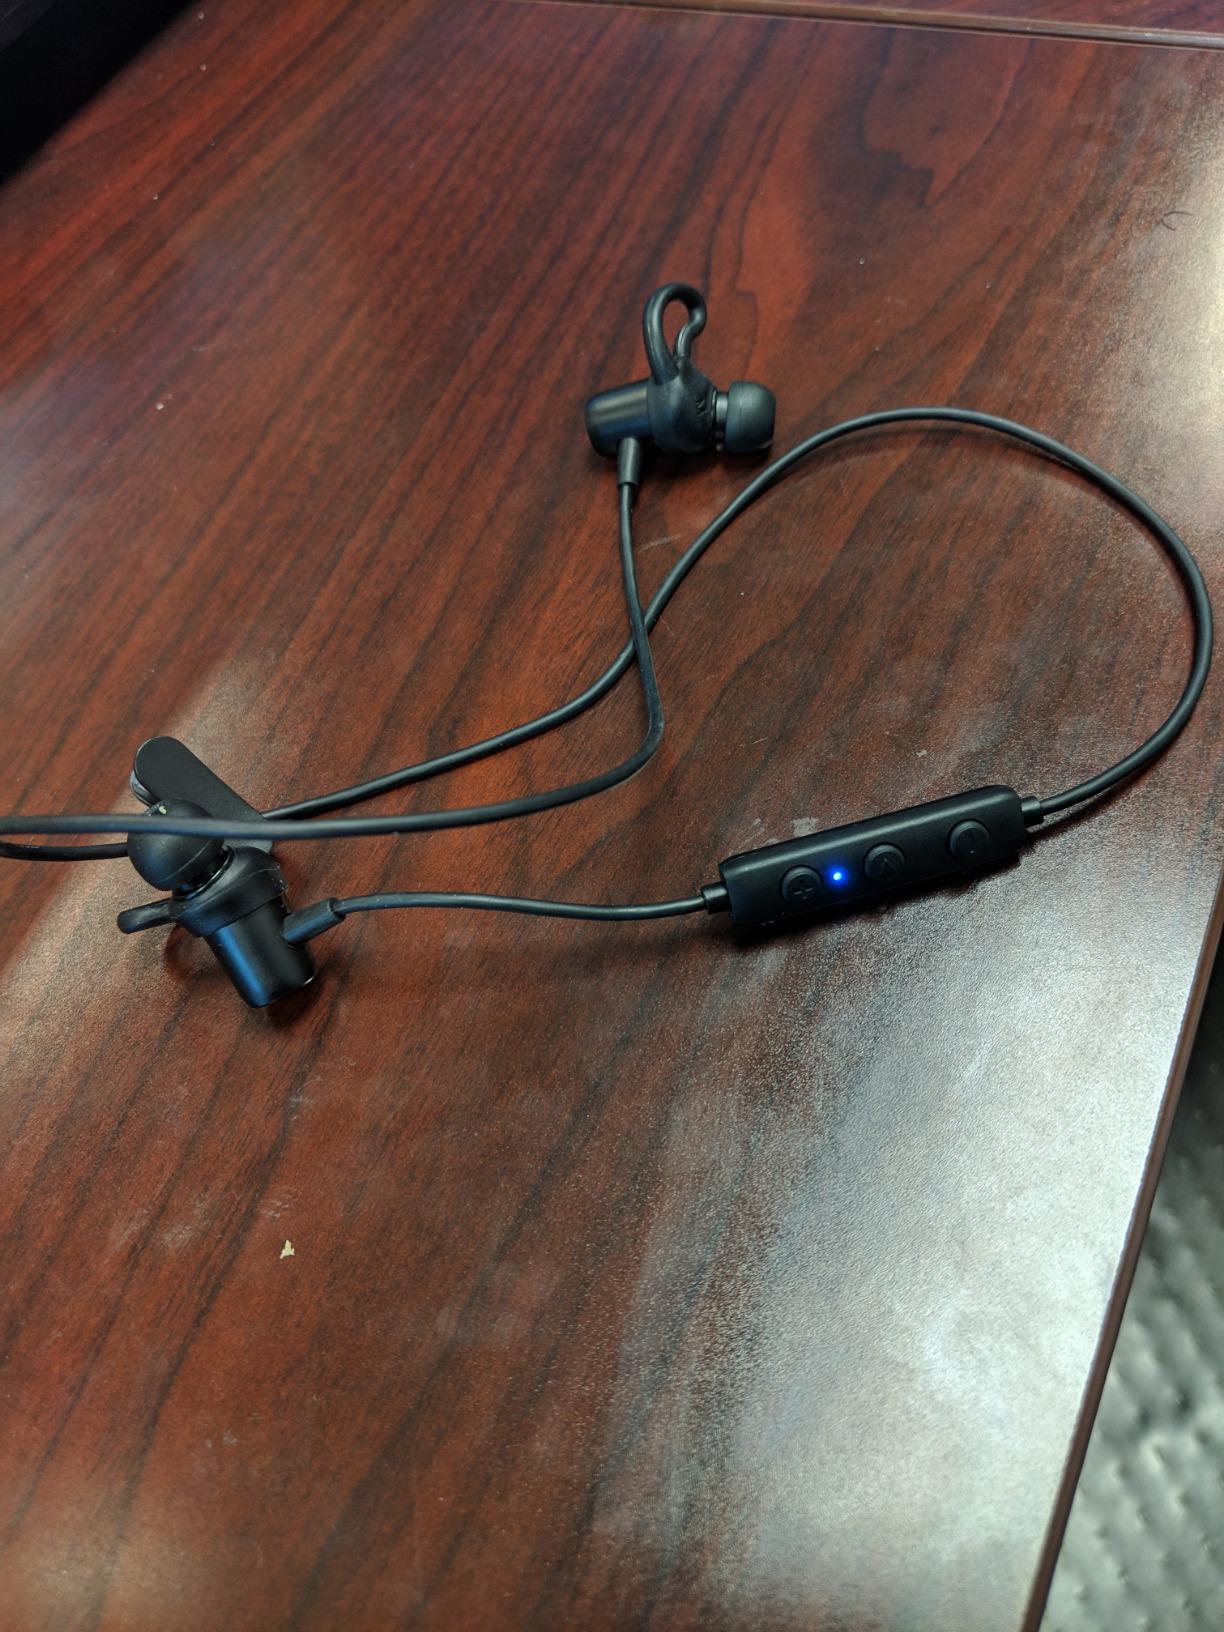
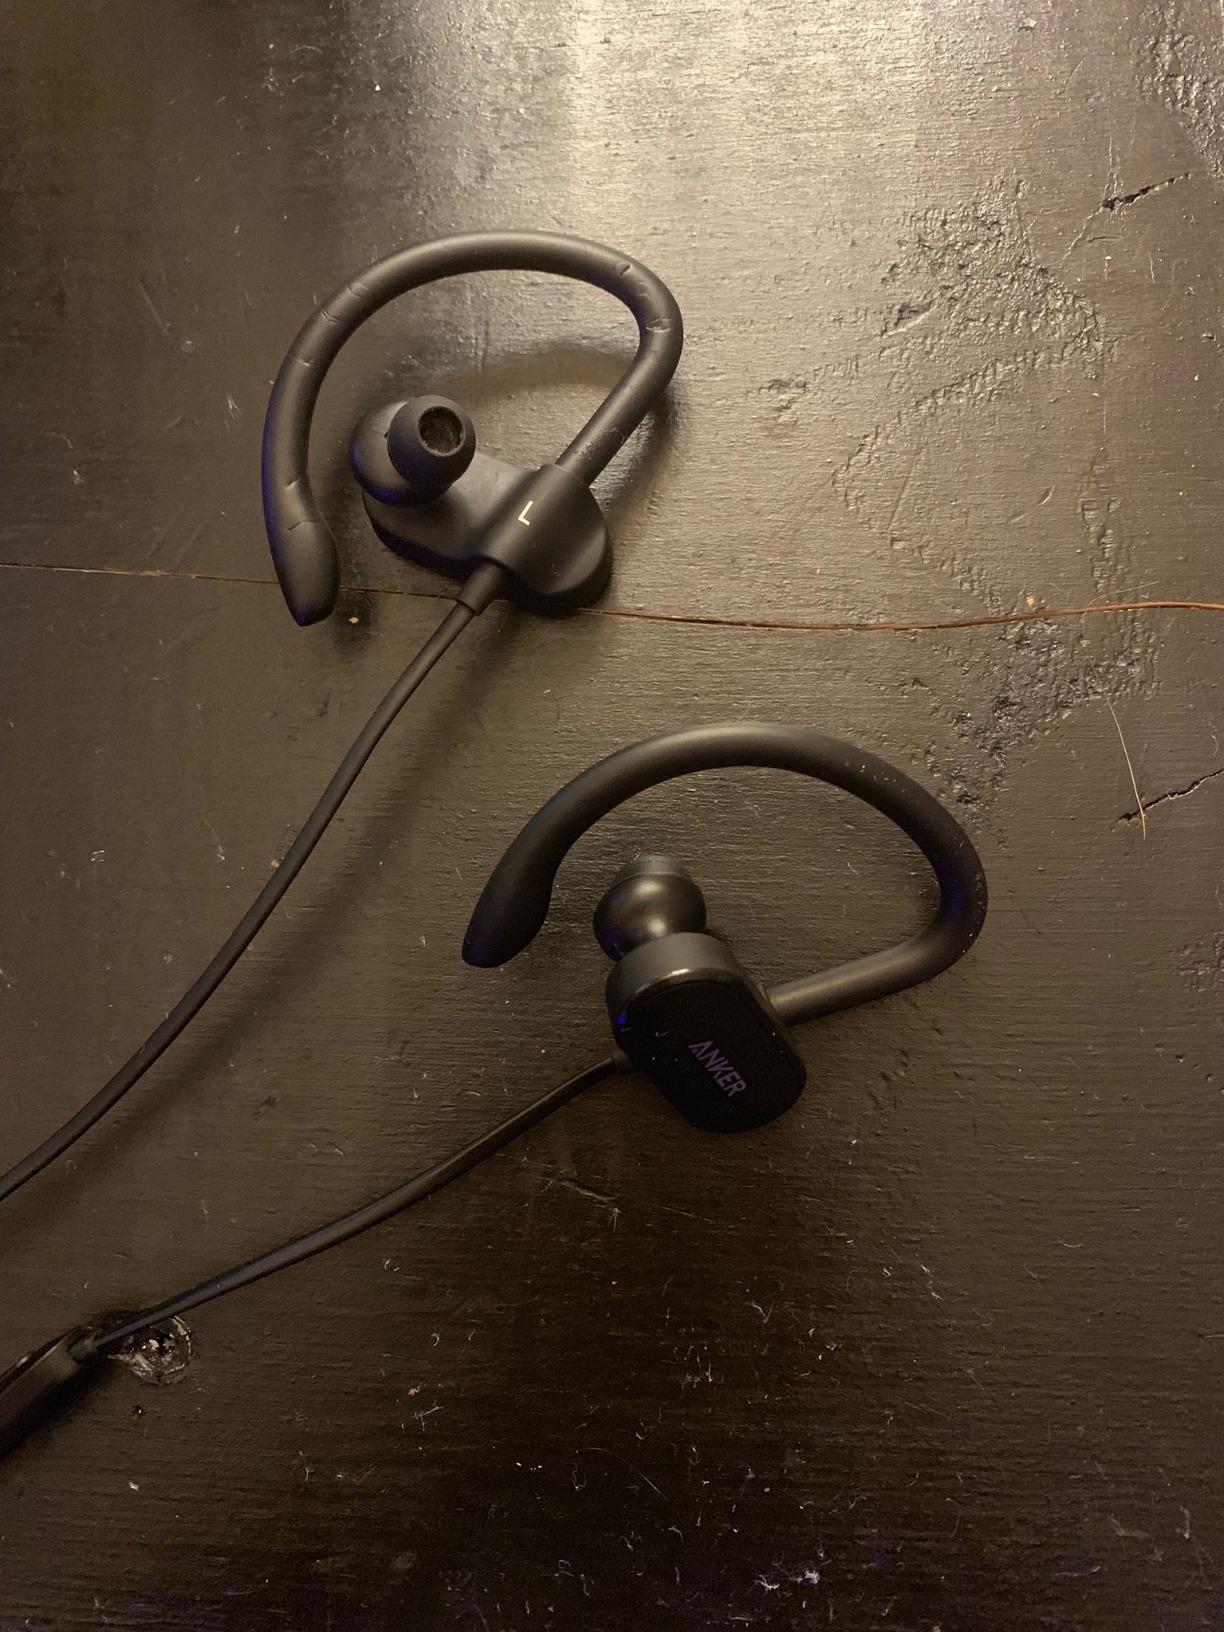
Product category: headphones
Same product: no